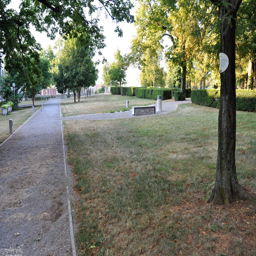
type of fictional setting at parallel promenade in the park